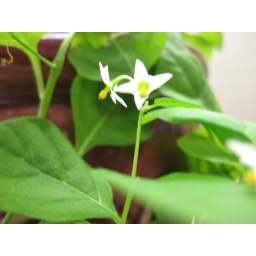
Unidentified vine growing in my coworker's flower pot